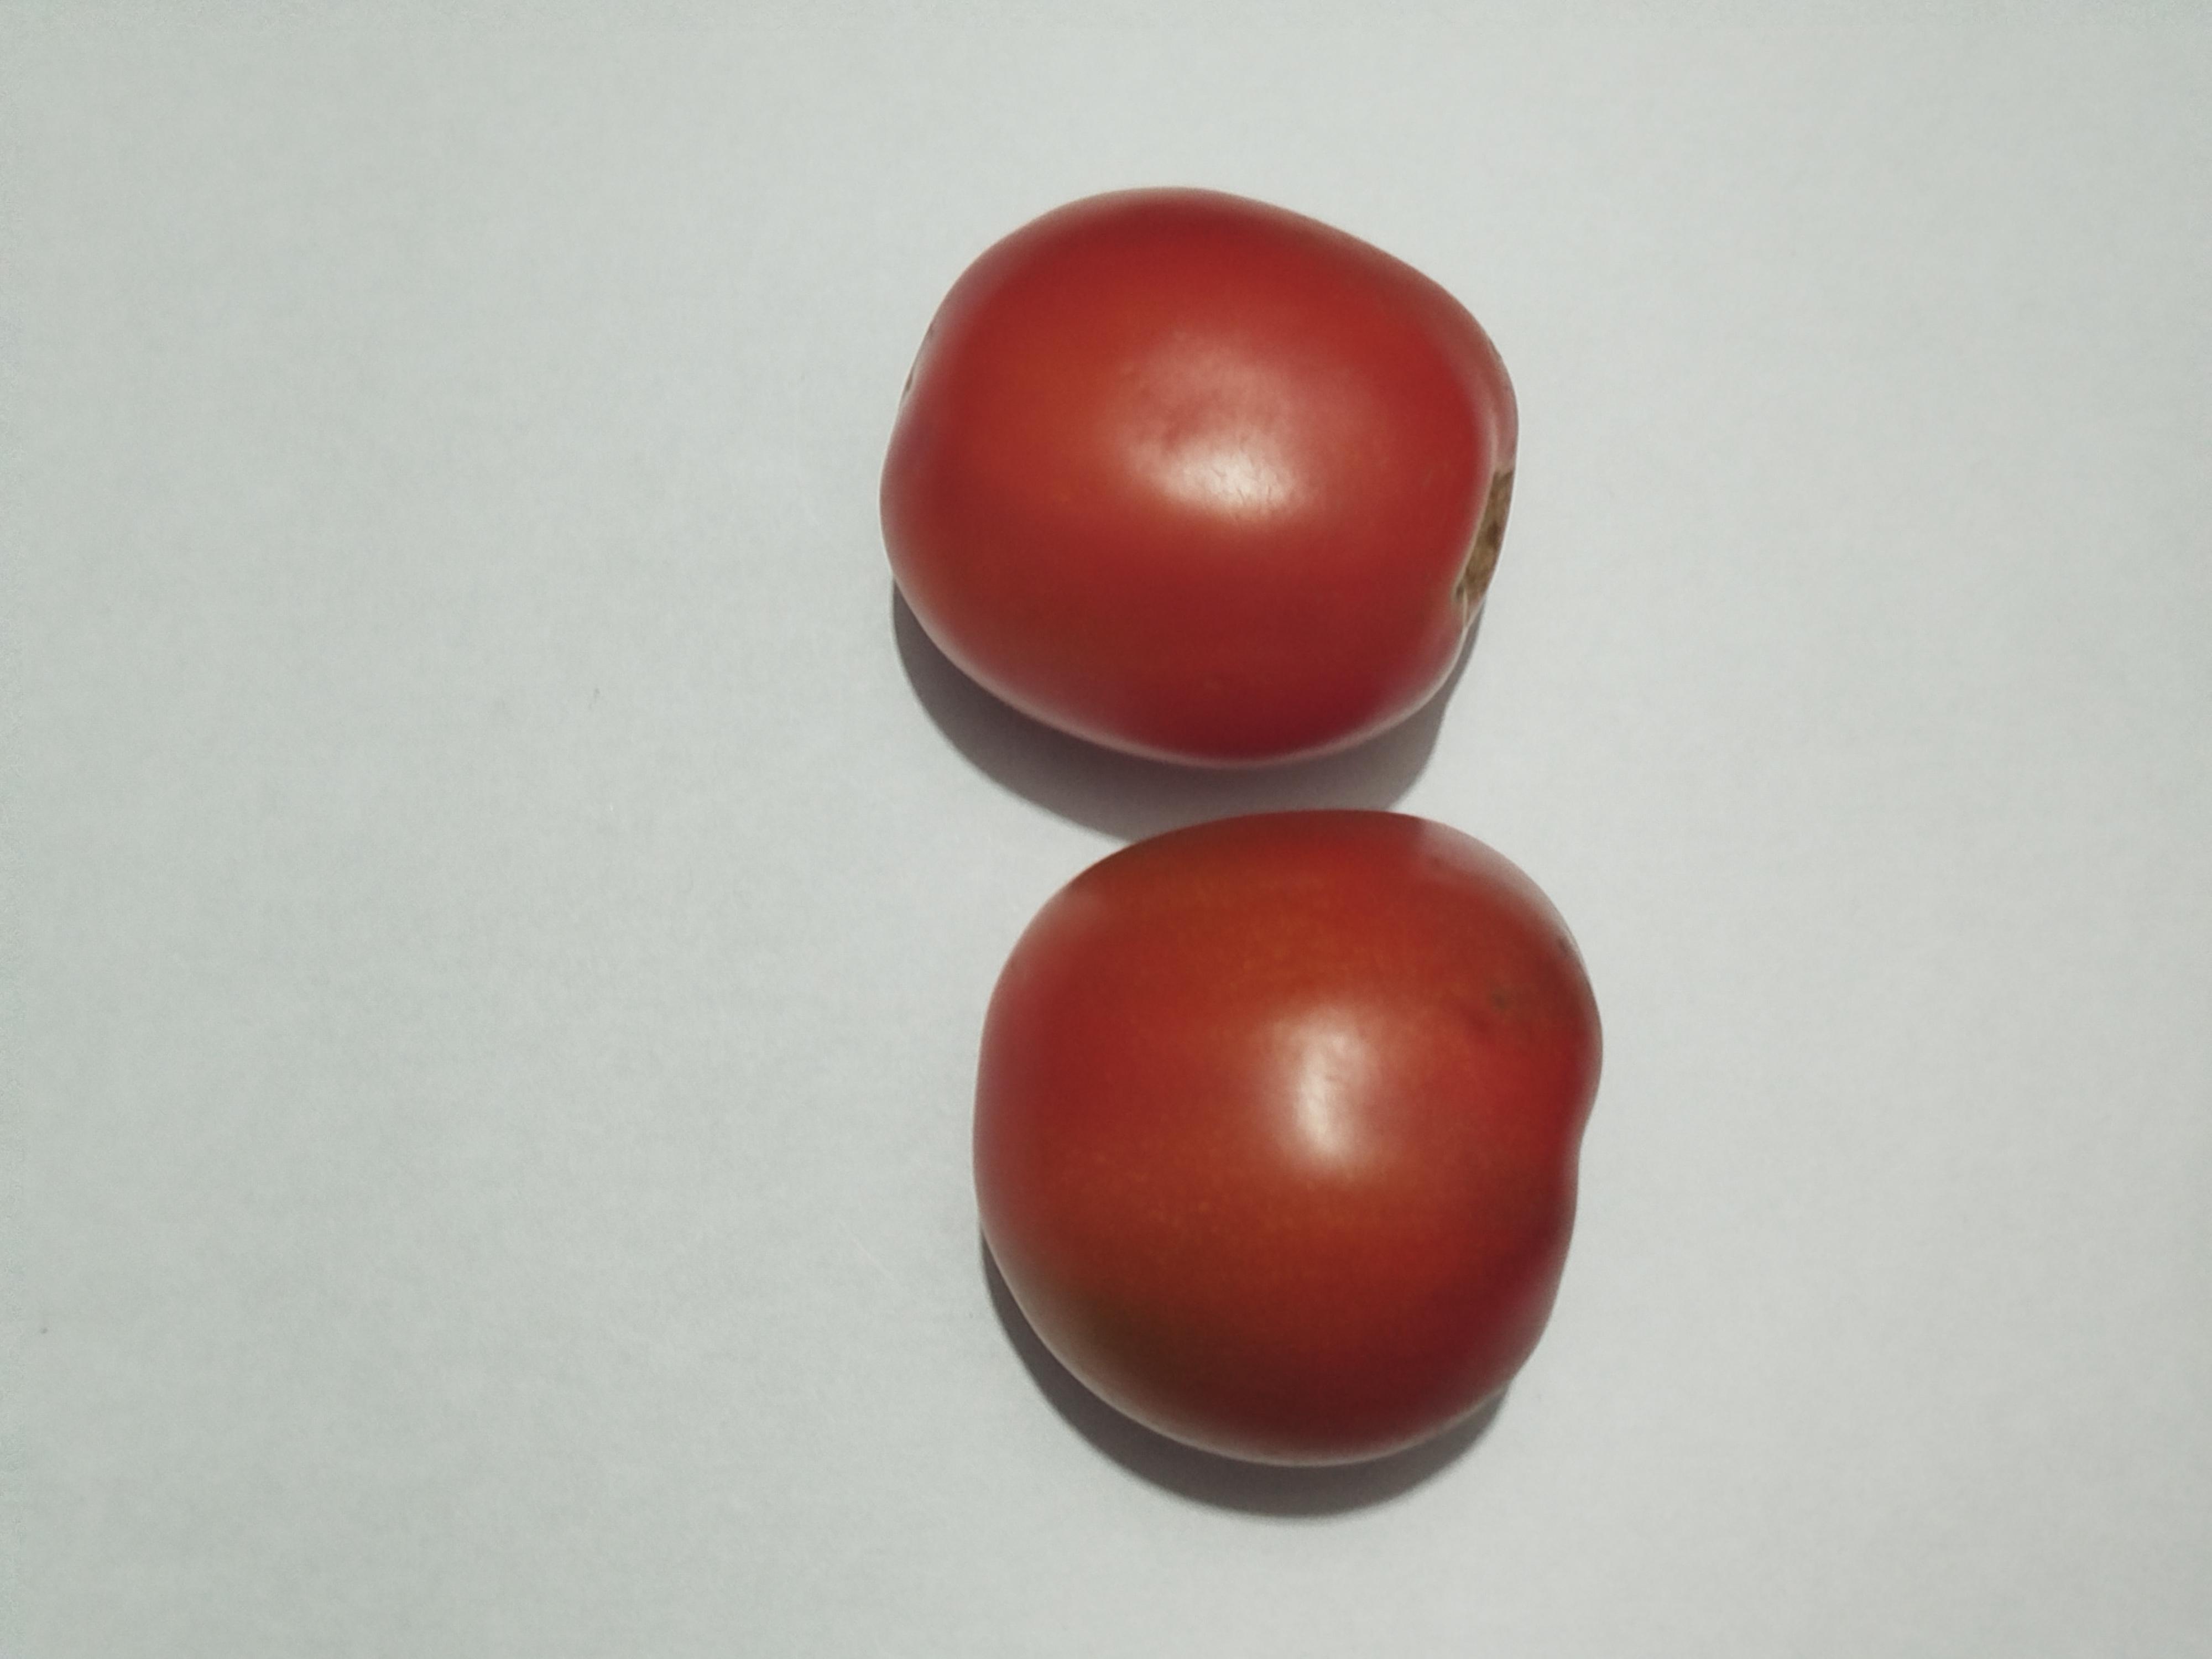
Label: Tomato